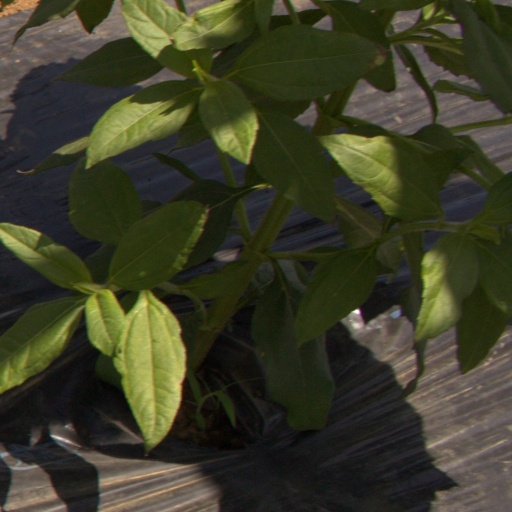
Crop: Jerusalem artichoke